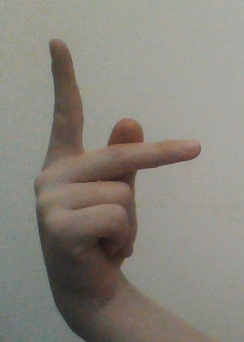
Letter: dha